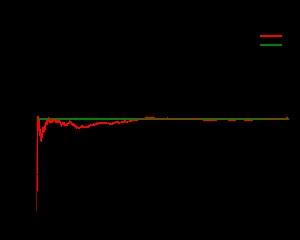
En théorie des probabilités, l'espérance mathématique d'une variable aléatoire réelle est, intuitivement, la valeur que l'on s'attend à trouver, en moyenne, si l'on répète un grand nombre de fois la même expérience aléatoire. Elle se note et se lit « espérance de X ».